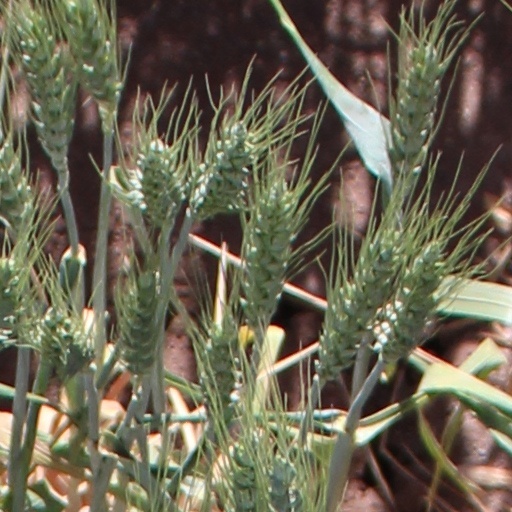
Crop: wheat